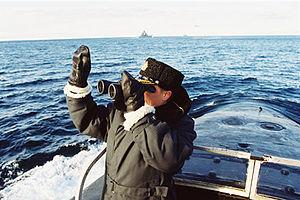
Le K-18 Karelia est un sous-marin nucléaire lanceur d'engins de classe Delta IV selon la classification de l’OTAN / Projet 667BDRM de classe Delfin selon la classification soviétique, actuellement en service dans la Marine russe. Il est construit à Severodvinsk par le constructeur naval Sevmash et entre en service en 1989. Il est rénové et modernisé entre 2004 et 2009, date à laquelle il reprend du service.